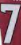
Number: 7